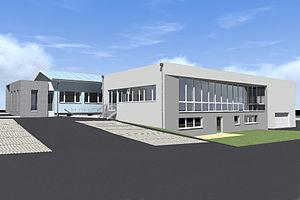
Image de la nouvelle usine suite à l'agrandissement 2014
West End Watch Co, est une entreprise établie en Suisse qui est l’une des plus anciennes marques suisses et l’une des rares dont l’activité est restée ininterrompue depuis plus de 120 ans. Près de 15 millions de montres portant la marque West End Watch Co. ont été vendues de par le monde. Le siège social de la Société des Montres West End est situé à Leytron, en Valais.